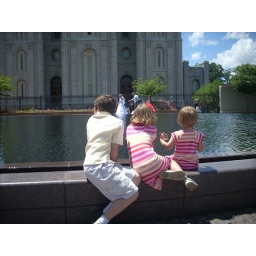
Mezmerized by the huge white dress